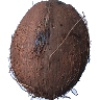
Label: cocos